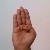
The image shows a hand gesture representing the letter 'B' in Indian Sign Language.